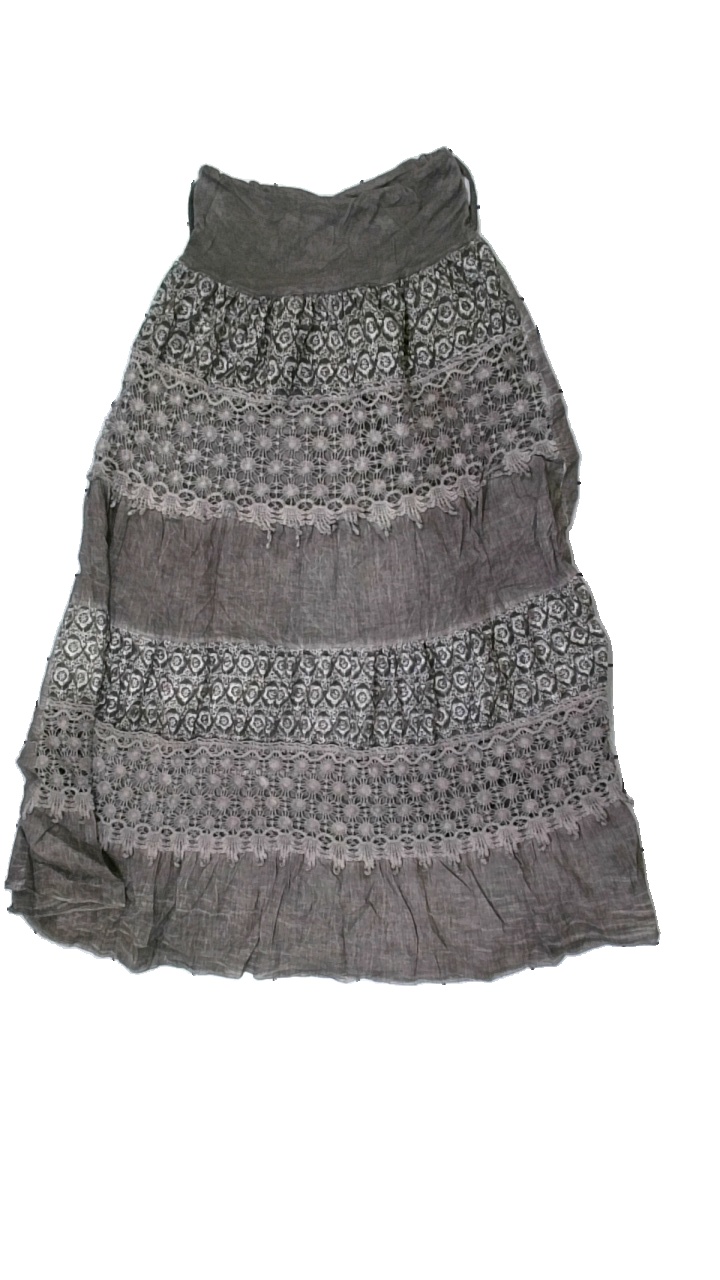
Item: Skirt (Ladies)
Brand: Missing
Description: washed out
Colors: Beige
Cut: Regular, Long, Loose
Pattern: Embroidered
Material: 100% cotton
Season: All
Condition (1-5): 3
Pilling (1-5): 3
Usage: Recycle
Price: <50